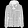
Label: Coat